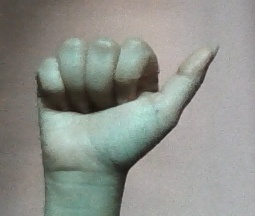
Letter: dhad